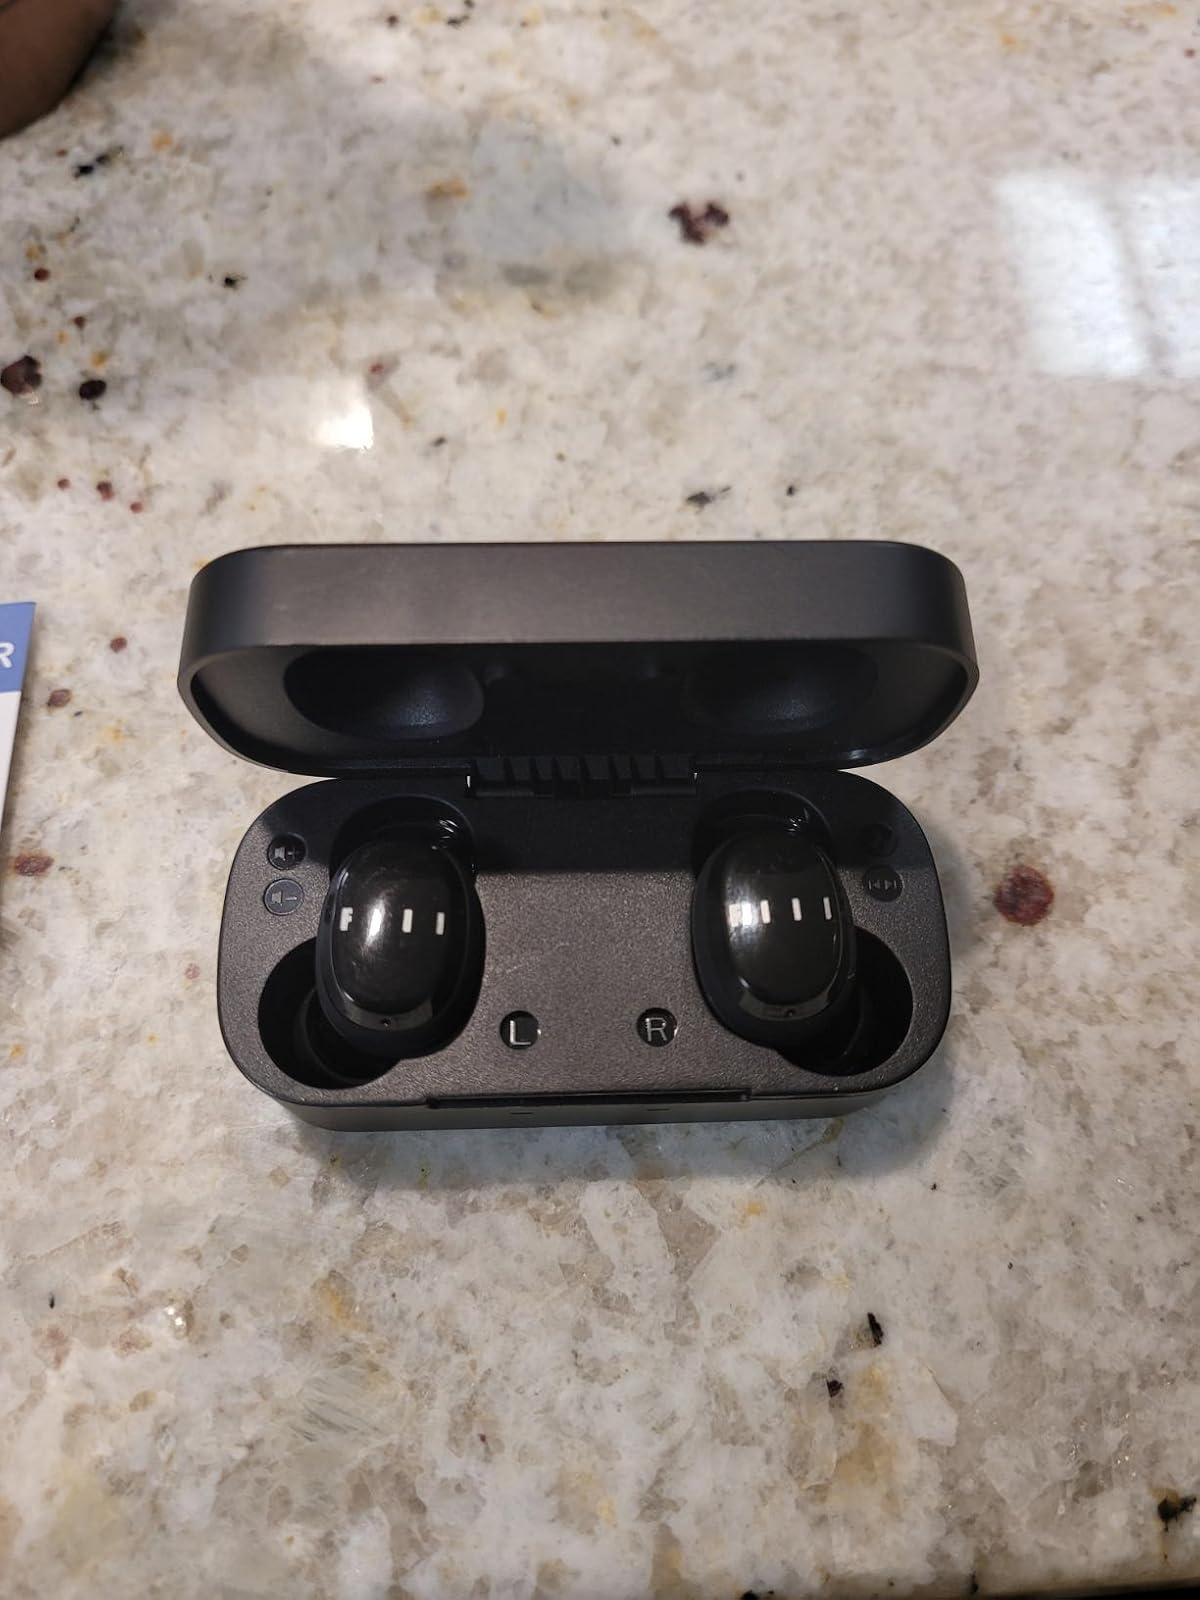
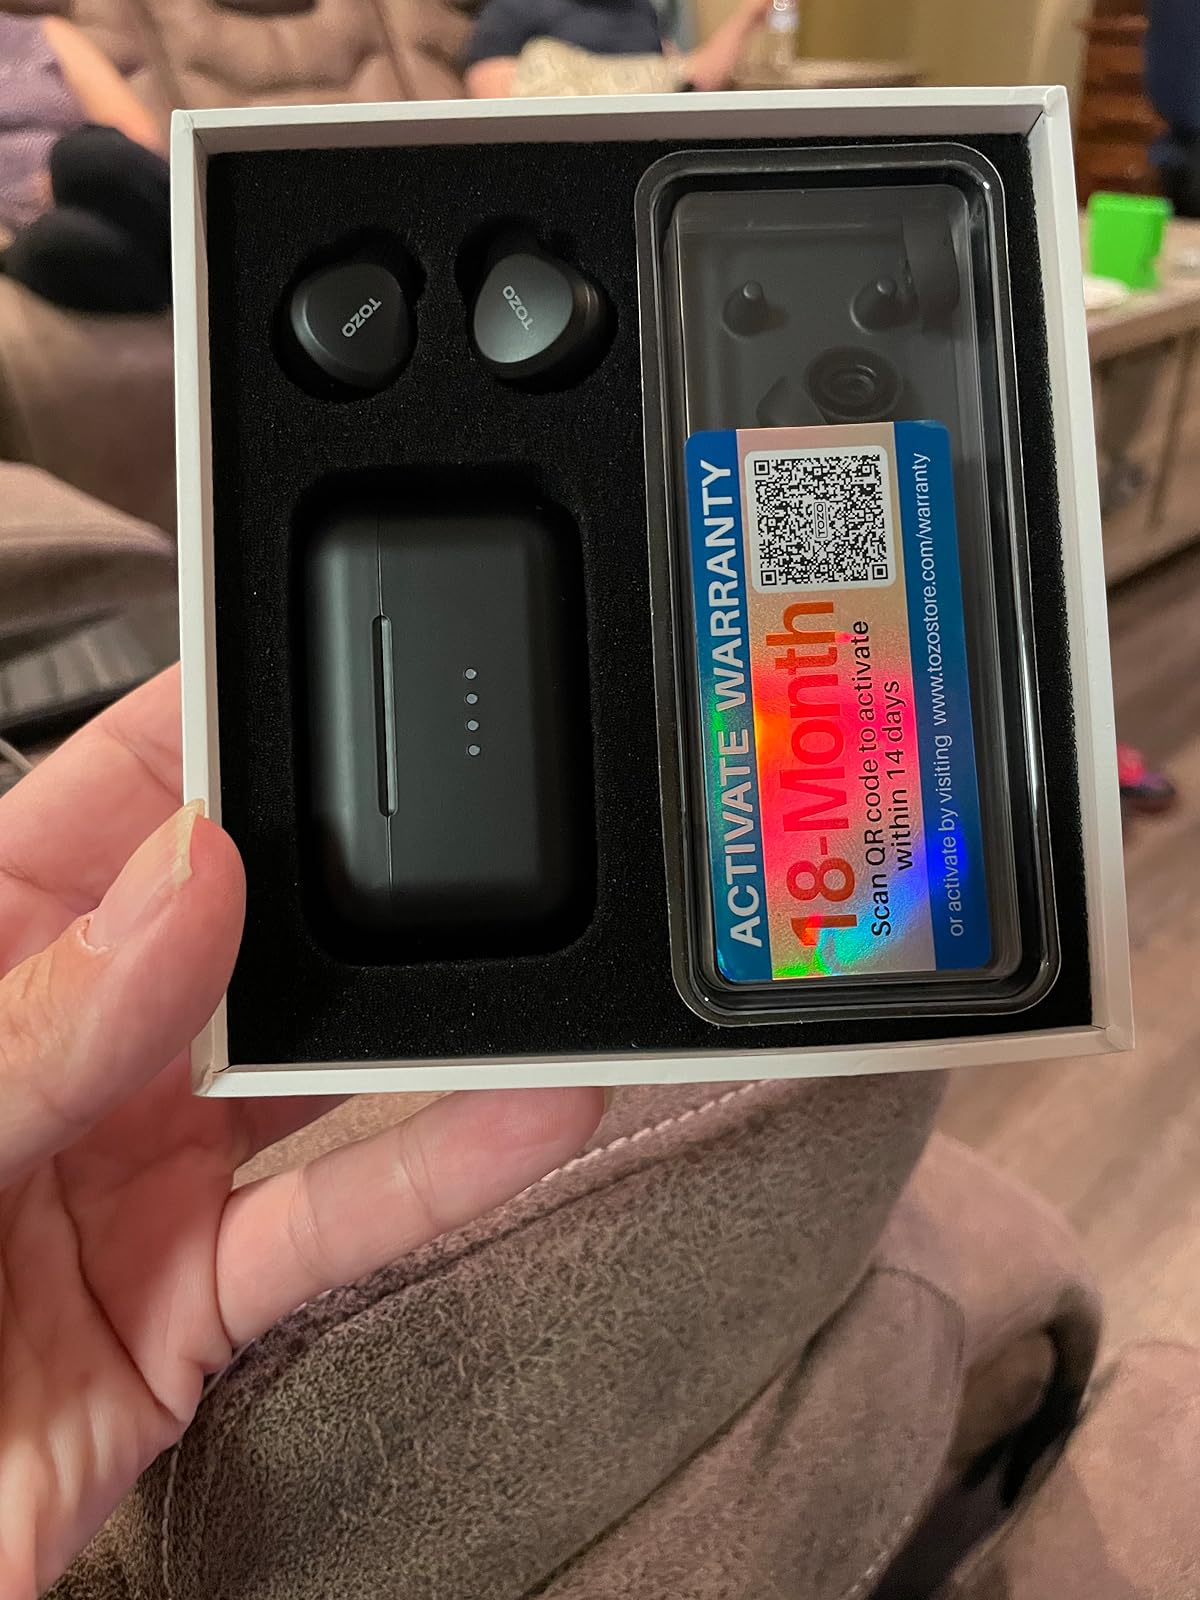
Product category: earbuds
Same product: no